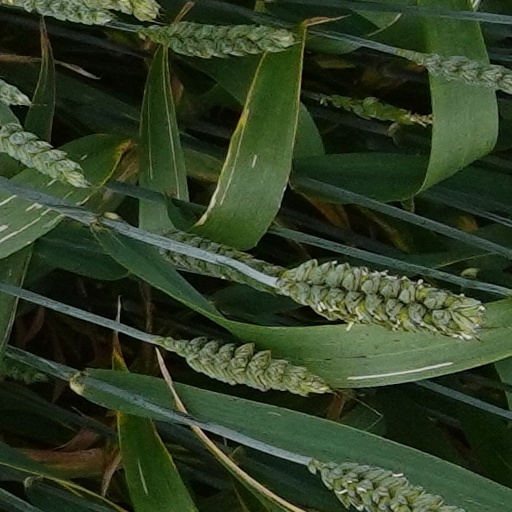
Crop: wheat